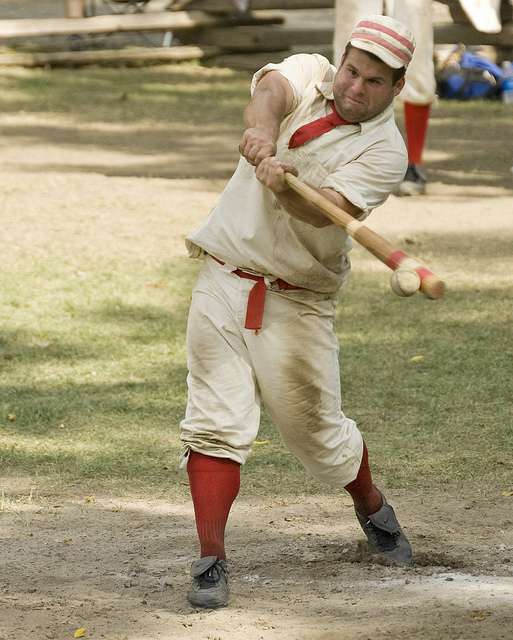
một cầu thủ đánh bóng đang dùng gậy để đánh bóng